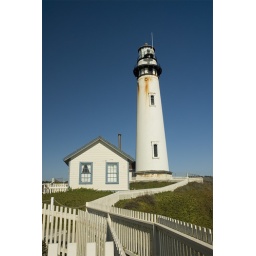
Another view of the lighthouse at Pigeon Point. The fencing keeps visitors corralled to safe viewpoints near the lighthouse.